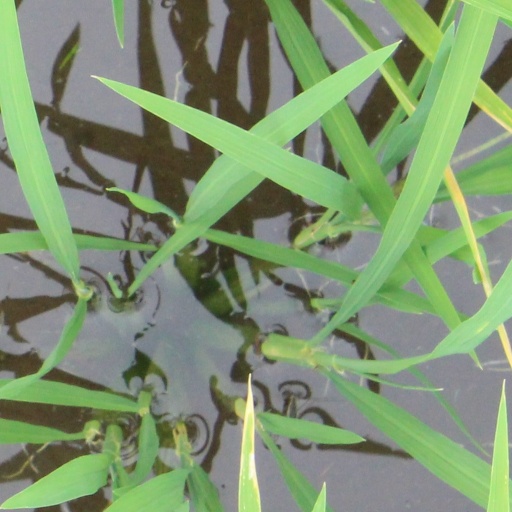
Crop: rice